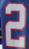
Number: 2